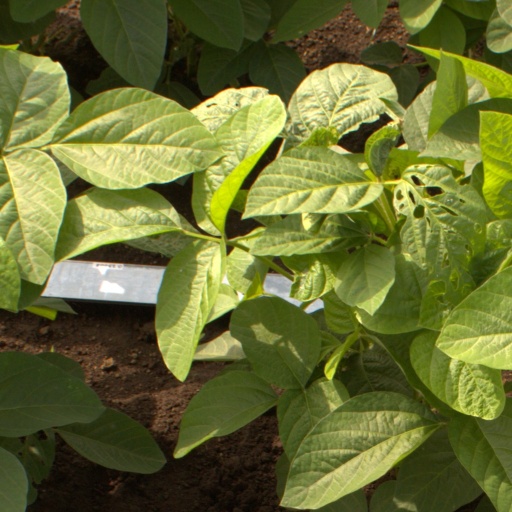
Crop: soybean